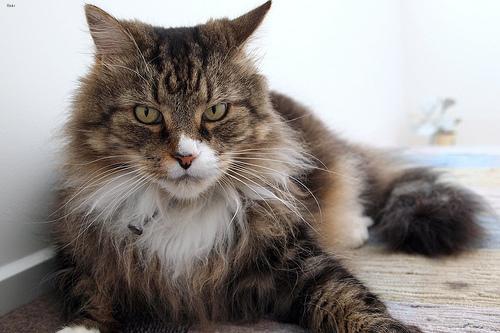
Breed: Maine Coon